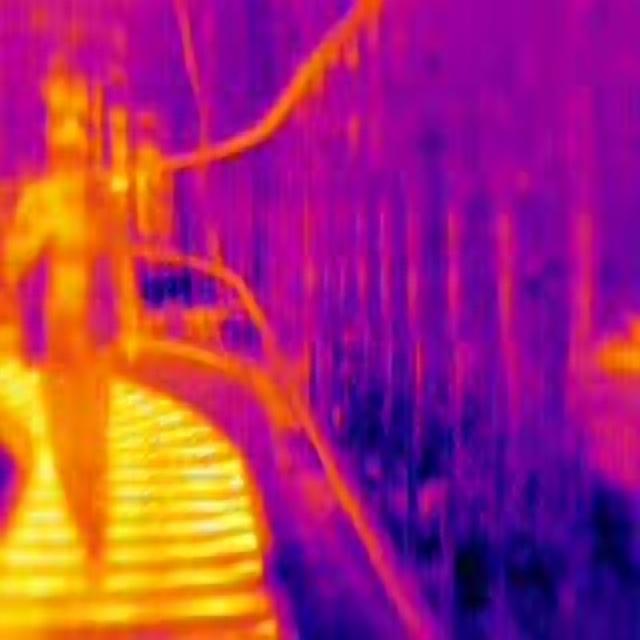
Detected objects:
label: person